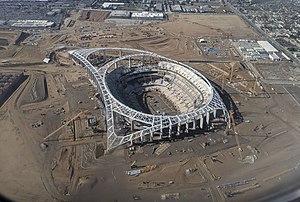
La franchise des Chargers de Los Angeles est une équipe professionnelle de football américain de National Football League. Elle est membre de la Division Ouest de l'American Football Conference.
Les Rams de Los Angeles sont une franchise de la National Football League basée à Los Angeles.
Le SoFi Stadium, est un stade destiné au football américain et aux spectacles situé à Inglewood dans le comté de Los Angeles en Californie. Il est bâti sur le site de l'ancien hippodrome de Hollywood Park, à environ 5 km de l'Aéroport international de Los Angeles et à côté du Forum d'Inglewood.